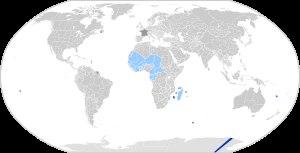
Un territoire d'outre-mer, ou TOM, est un type de collectivité française d'outre-mer créé en 1946 en remplacement du statut de colonie.